Messerschmitt Bf 109

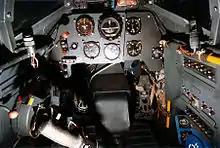
Bf 109 Gustav cockpit

Reflecting Messerschmitt's belief in low-weight, low-drag, simple monoplanes, the armament was placed in the fuselage. This kept the wings very thin and light. Two synchronized machine guns were mounted in the cowling, firing over the top of the engine and through the propeller arc. An alternative arrangement was also designed, consisting of a single autocannon firing through a blast tube between the cylinder banks of the engine, known as a "Motorkanone" mount in German. This was also the choice of armament layout on some contemporary monoplane fighters, such as the French Dewoitine D.520, or the American Bell P-39 Airacobra, and dated back to World War I's small run of SPAD S.XII "moteur-canon", 37 mm cannon-armed fighters in France.